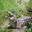
Label: crocodile